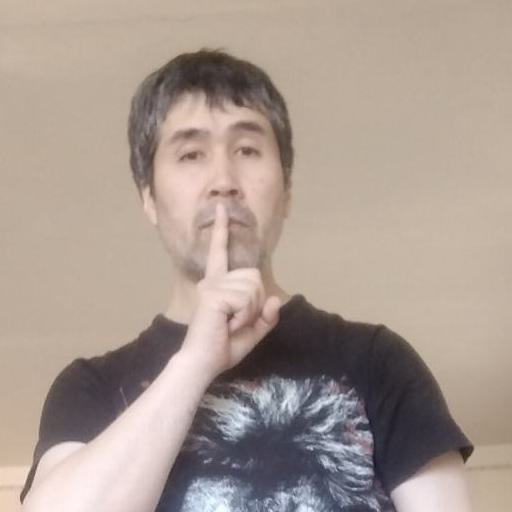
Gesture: mute